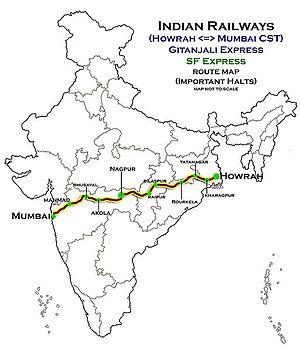
La ligne Howrah-Nagpur-Mumbai est une ligne ferroviaire de l'Inde qui relie Howrah près de Calcutta à Bombay via Nagpur.